Vintage musical equipment

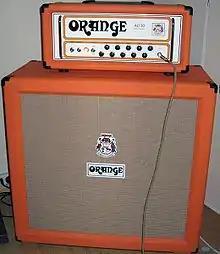
Orange amplifier and cabinet from the 2000s with a look reminiscent of the 1960s and 70s

Prior to the popularity of electronic music in the 1980s and 1990s, electromechanical instruments such as the Fender Rhodes electric piano and the Hammond organ were widely used. The Hammond organ was a staple instrument in jazz, blues and early rock and roll up through the 1970s; Booker T. Jones played the Hammond on many recordings for Stax Records that helped define the sound of soul music in the 1960s.